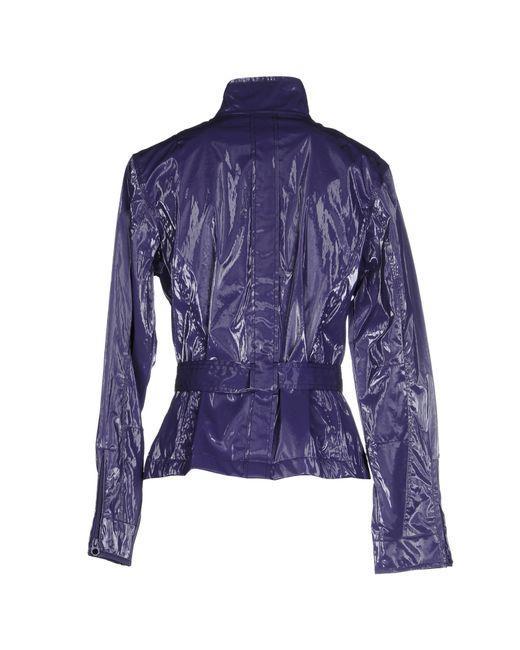
Winterbekleidung lila Jacke mit vollem Ärmel für Damen